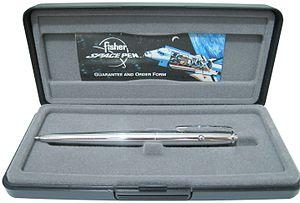
Le Space Pen, produit par Fisher Space Pen Company, est un stylo qui utilise des cartouches d’encre pressurisées.